Christian-Georges Schwentzel

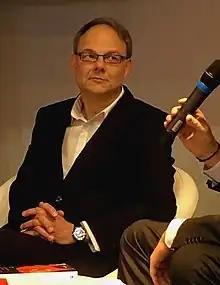
Schwentzel in 2017

Christian-Georges Schwentzel, born in 1967, is a French historian specializing in the Hellenistic East.